Gunungsitoli

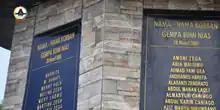
Name of Nias Earthquake victims written on the Nias Earthquake Monument

As of 2020, Gunungsitol had 28 kindergartens, 105 elementary schools, 35 junior high schools, and 12 senior high schools, in addition to 14 vocational high schools and six higher education institutions. In late 2021, several higher colleges and schools merged to form Nias Raya University. It is the island's first university and its main campus is located in South Nias Regency.